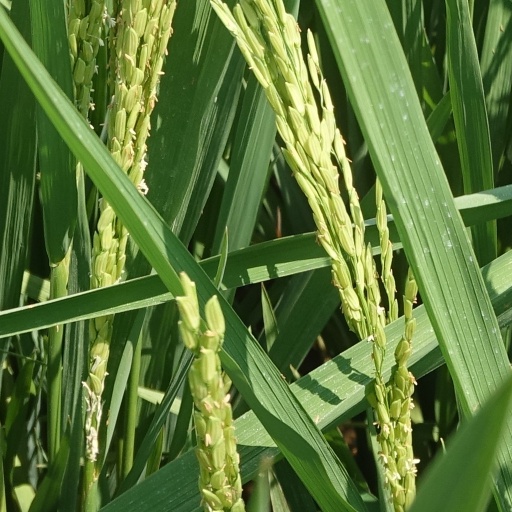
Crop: rice